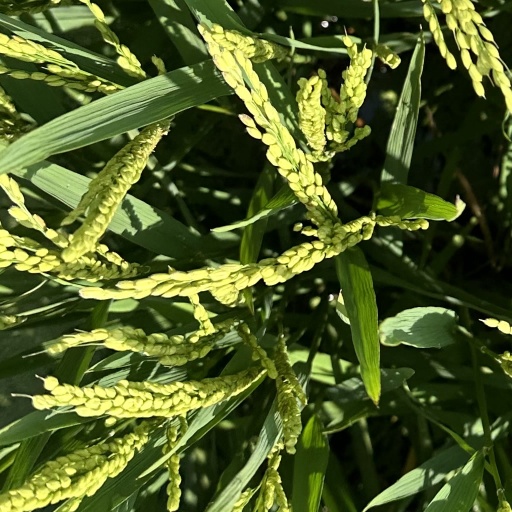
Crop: rice